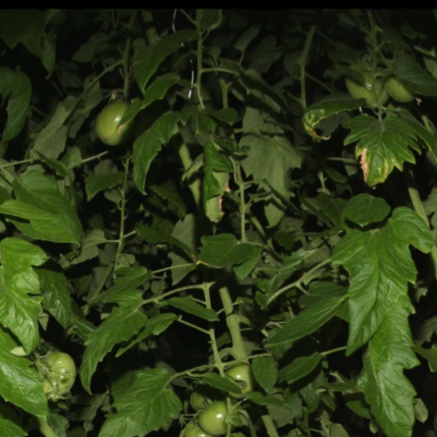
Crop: tomato